Ward's (restaurant)

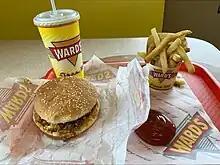
Ward's Big One, french fries, and root beer

In December 1957, twins Richard and Ed Ward opened a New Orleans–based Frostop franchise in Hattiesburg, Mississippi. Frostop served chili dogs, orange soda, and root beer in frosted glass mugs. On May 28, 1978, the Ward brothers opened the first Ward's restaurant at 40th Avenue and Hardy Street in Hattiesburg. By the early 1980s, the first franchised Ward's was opened in nearby Petal. The Ward brothers started Ward's Food Systems, Inc. in 1985 to manage the franchise. In 2004, Glen and Shelley Sullivan became the owners of Ward's and combined the franchise and restaurant companies. Richard Ward passed away in 2019 and Ed died in 2002.